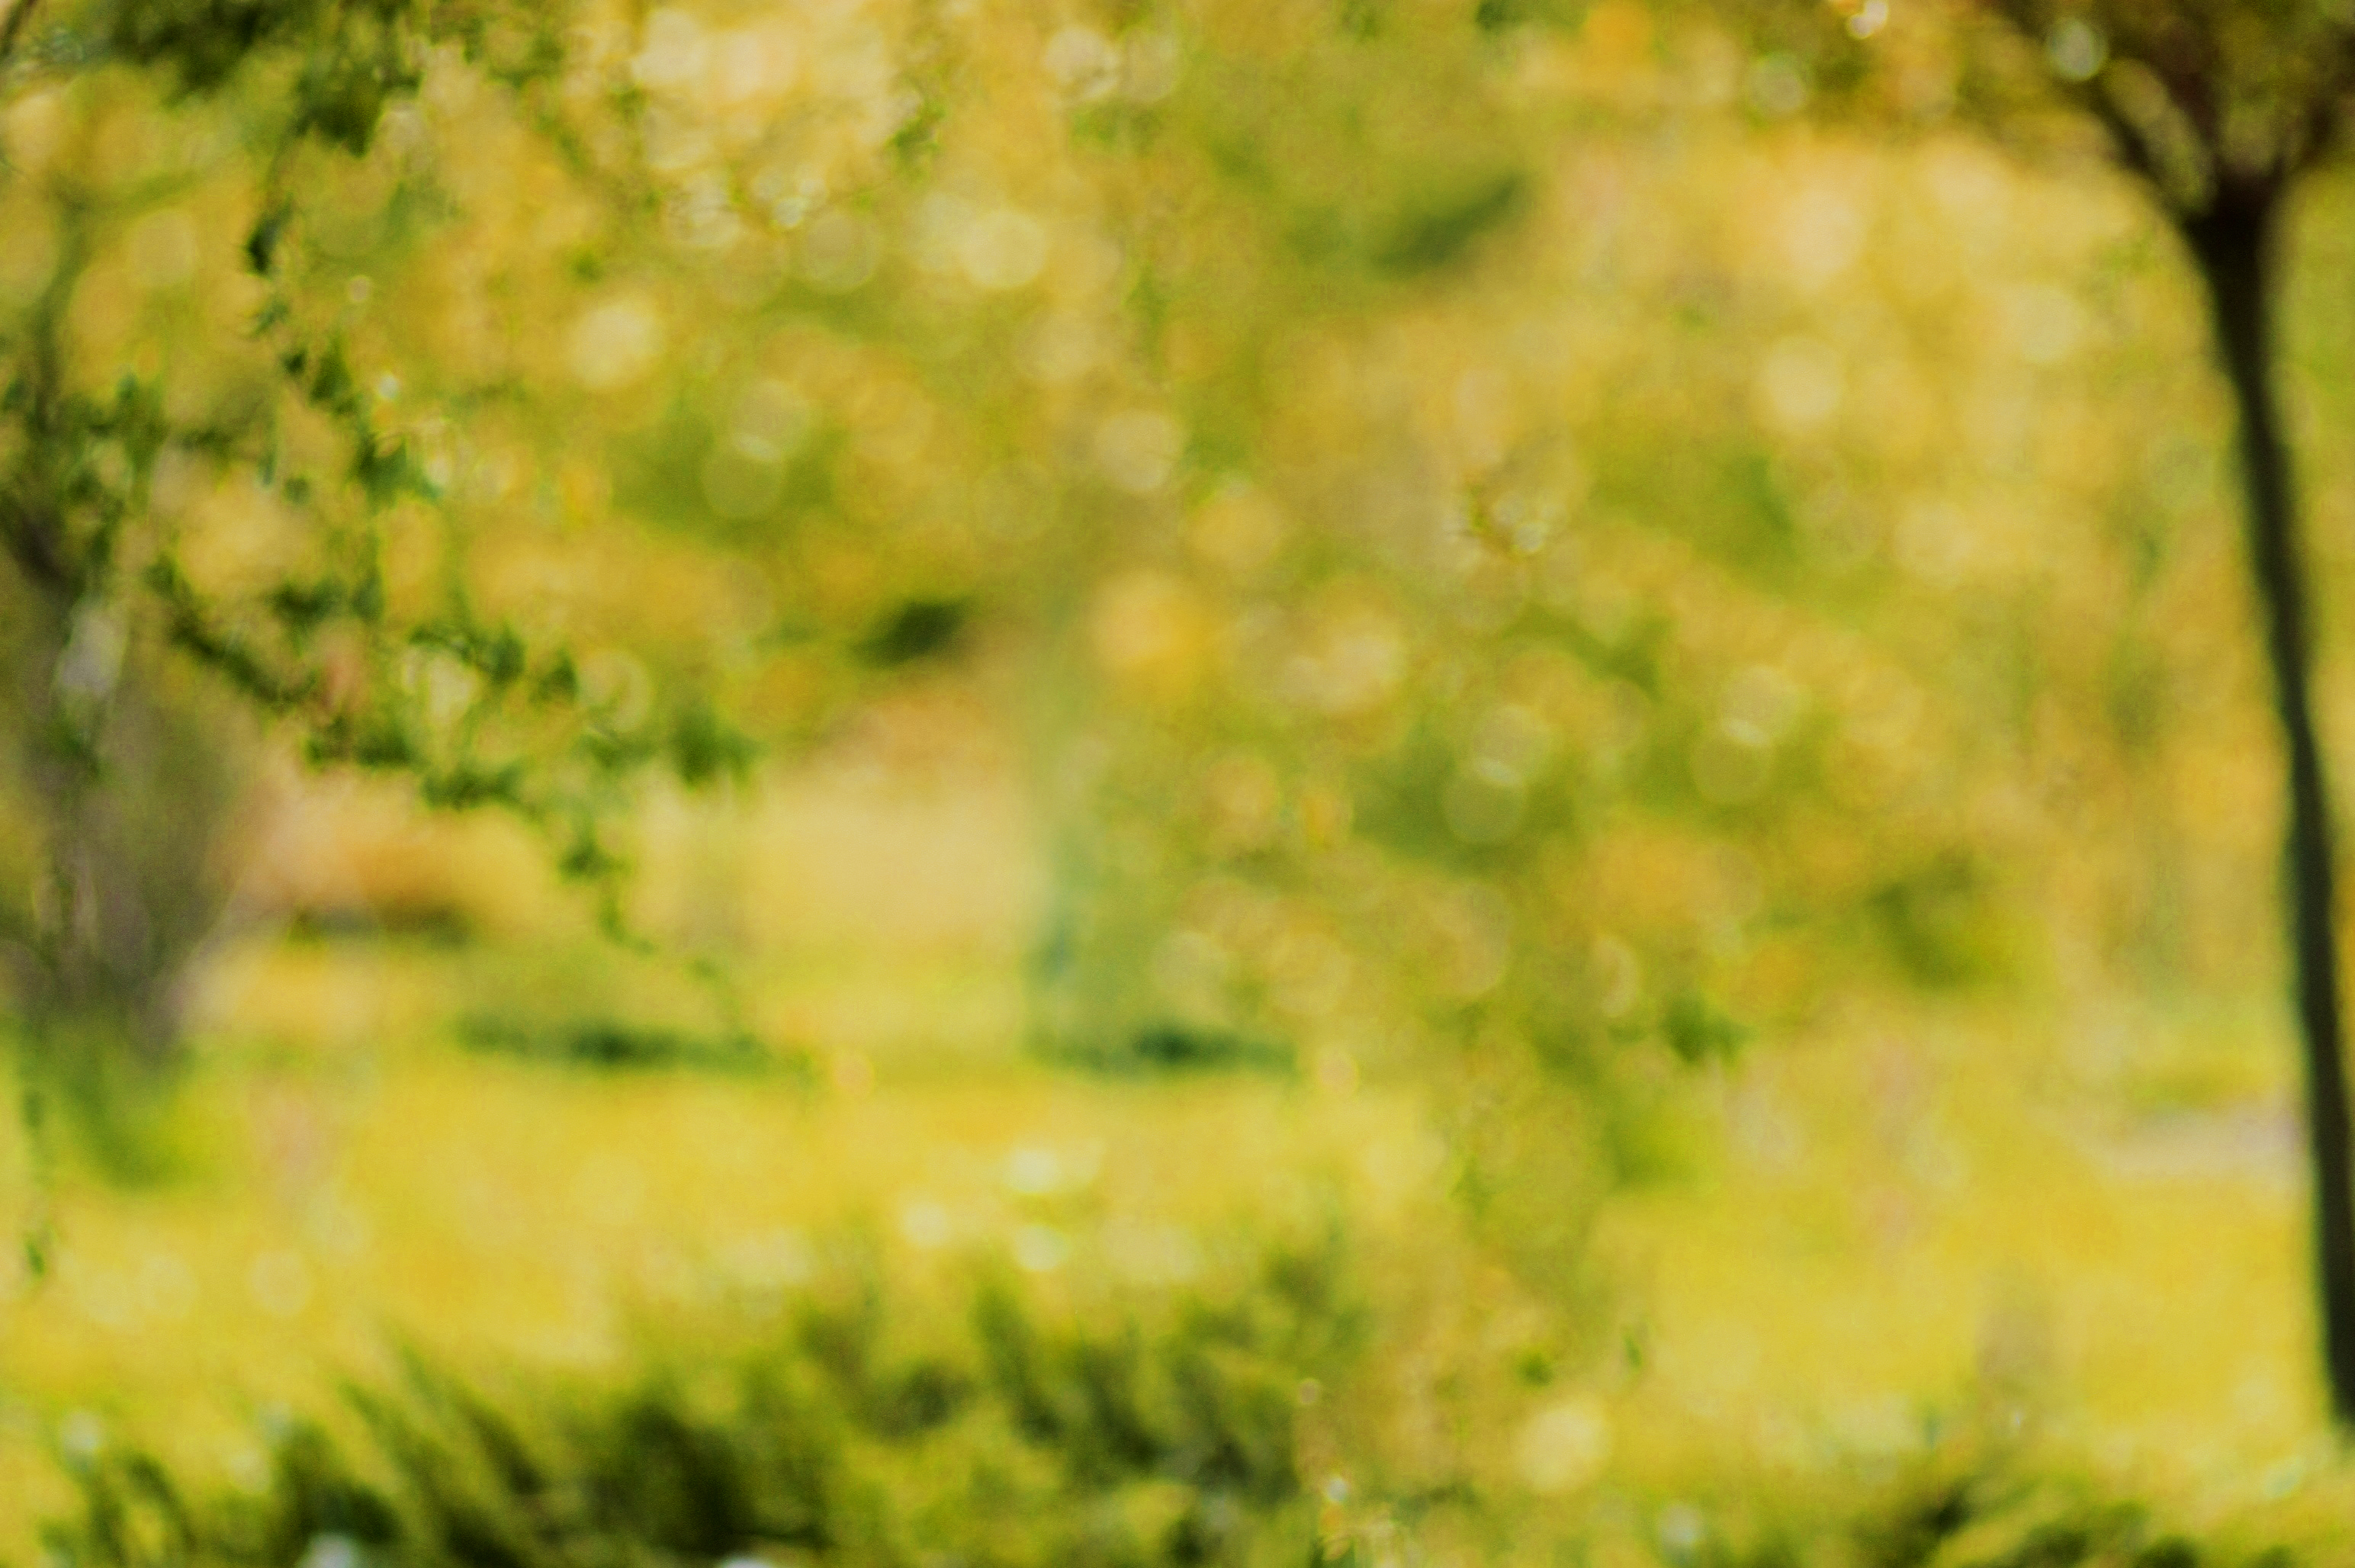
blur, background, portrait, nature, green, village, funny, edit, dark, effect, grass, vegetation, tree, natural landscape, yellow, leaf, spring, plant, sunlight, meadow, photography, branch, lawn, landscape, forest